Blue Mesa Reservoir

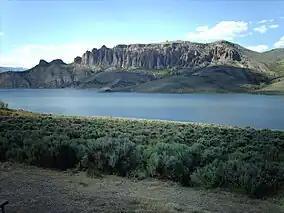
The Dillon Pinnacles, Blue Mesa Reservoir

Blue Mesa contains 8 developed campgrounds, two of which are designated for groups. These range from the 160-site Elk Creek on the main body of the lake to smaller, more remote sites like Ponderosa and Gateview located on arms of the lake. Several of the campsites can accommodate RV's, but only Elk Creek offers electrical hook-ups.